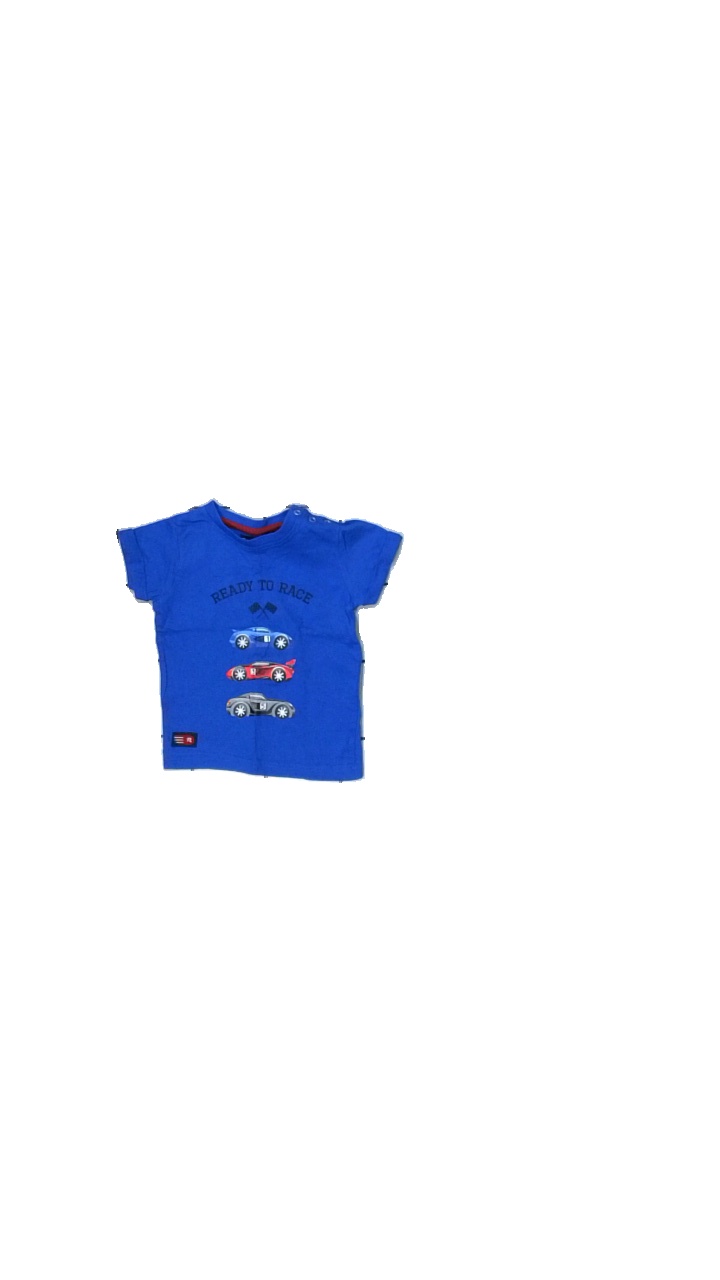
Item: T-shirt (Children)
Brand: Racing
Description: blå t-shirt med bilar och text fram
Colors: Black, Blue, Multicolor, Red
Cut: Regular
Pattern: Other
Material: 100% cotton
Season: All
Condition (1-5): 3
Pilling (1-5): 5
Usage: Reuse
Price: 50-100